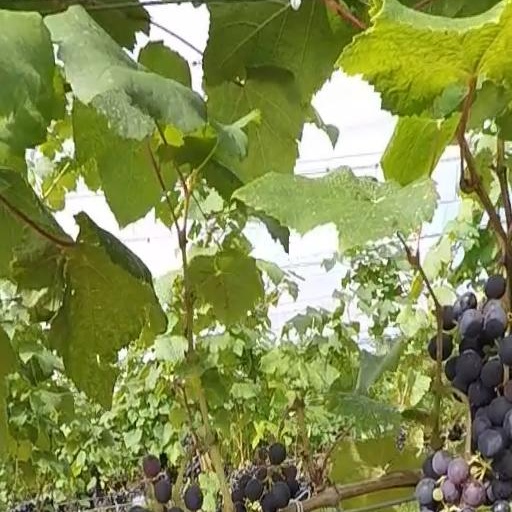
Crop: grape